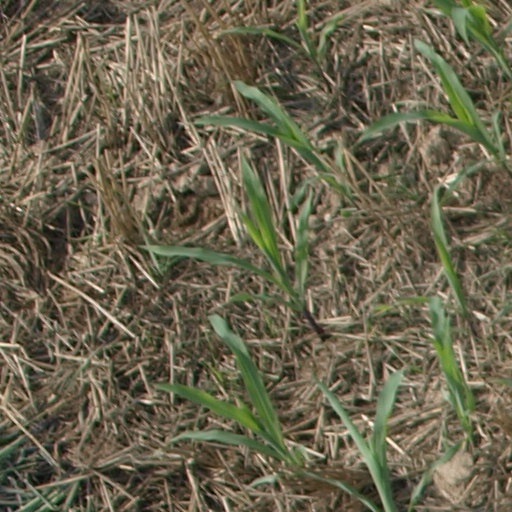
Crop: maize; corn